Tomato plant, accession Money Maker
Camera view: horizontal (90 deg, fisheye); turntable rotation: 240 degrees
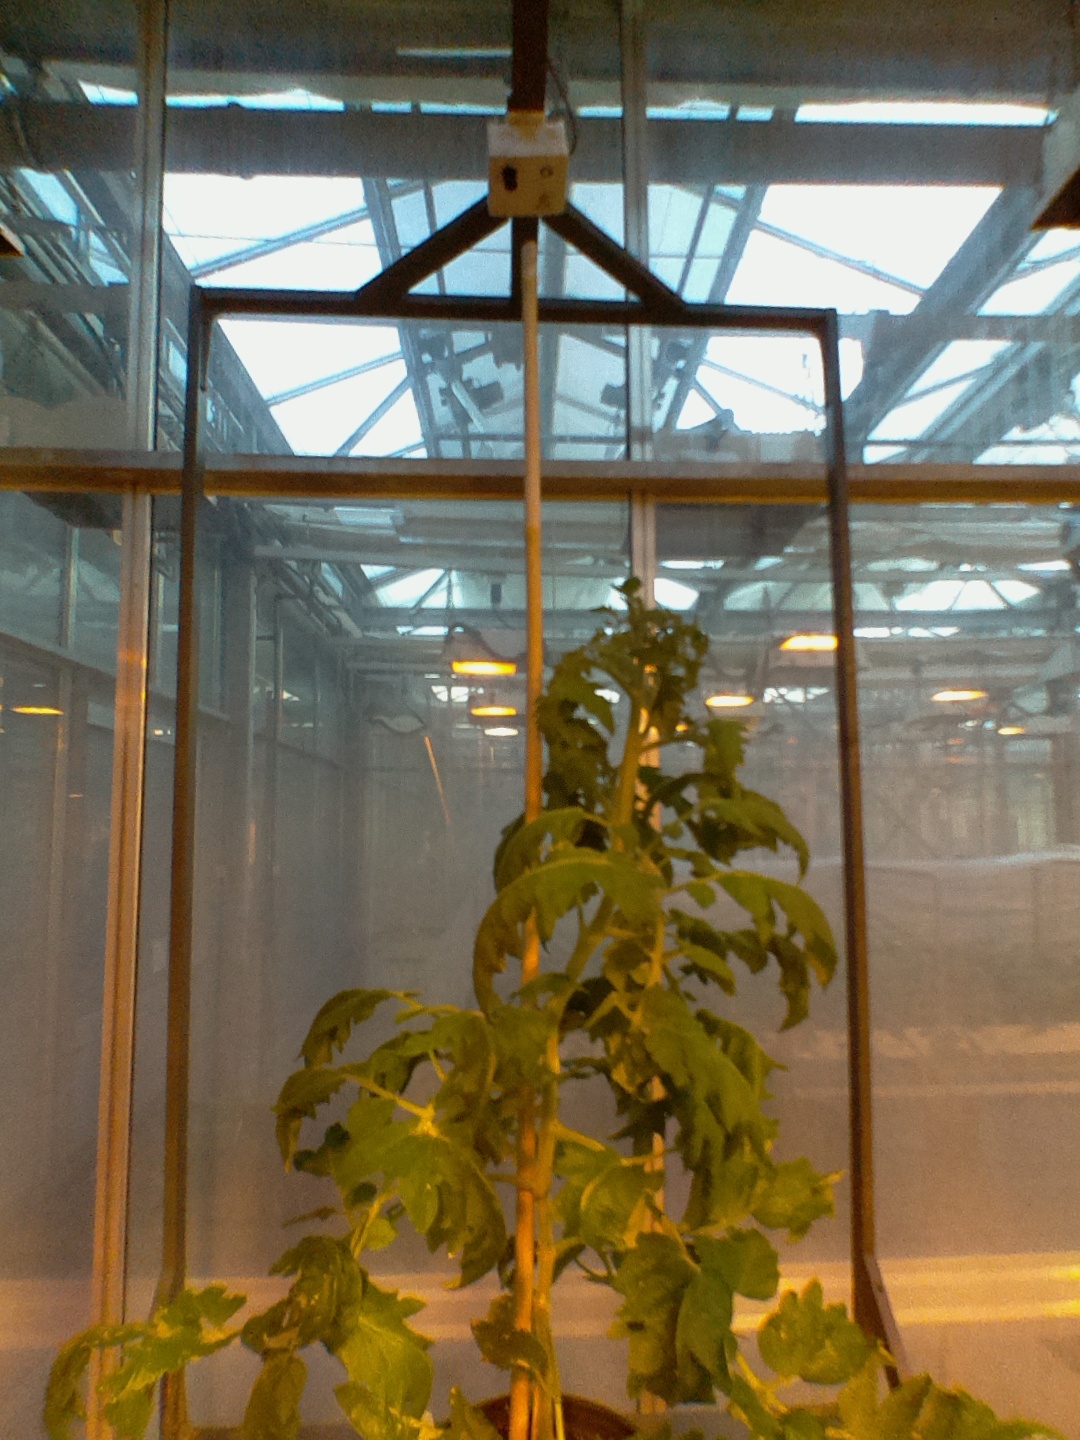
BBCH growth stage 68: Full flowering, 80%-90% of flowers open, more petals falling